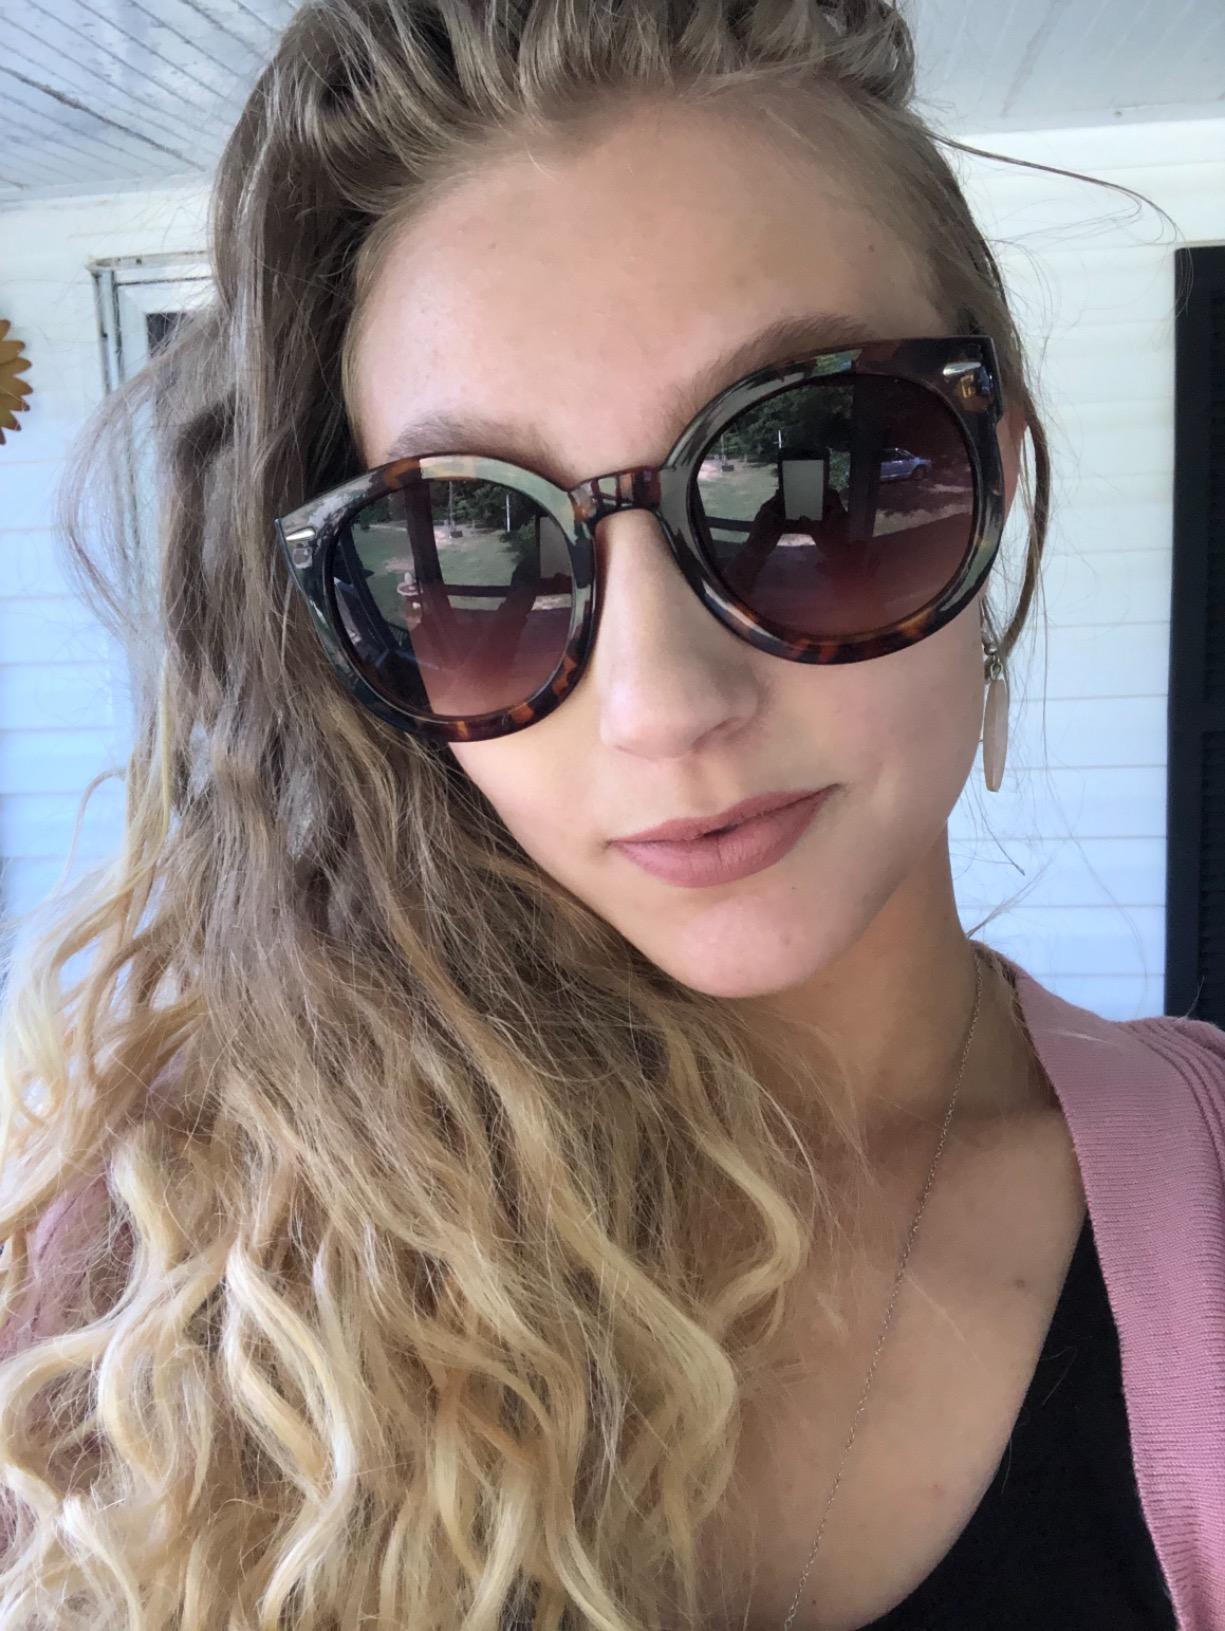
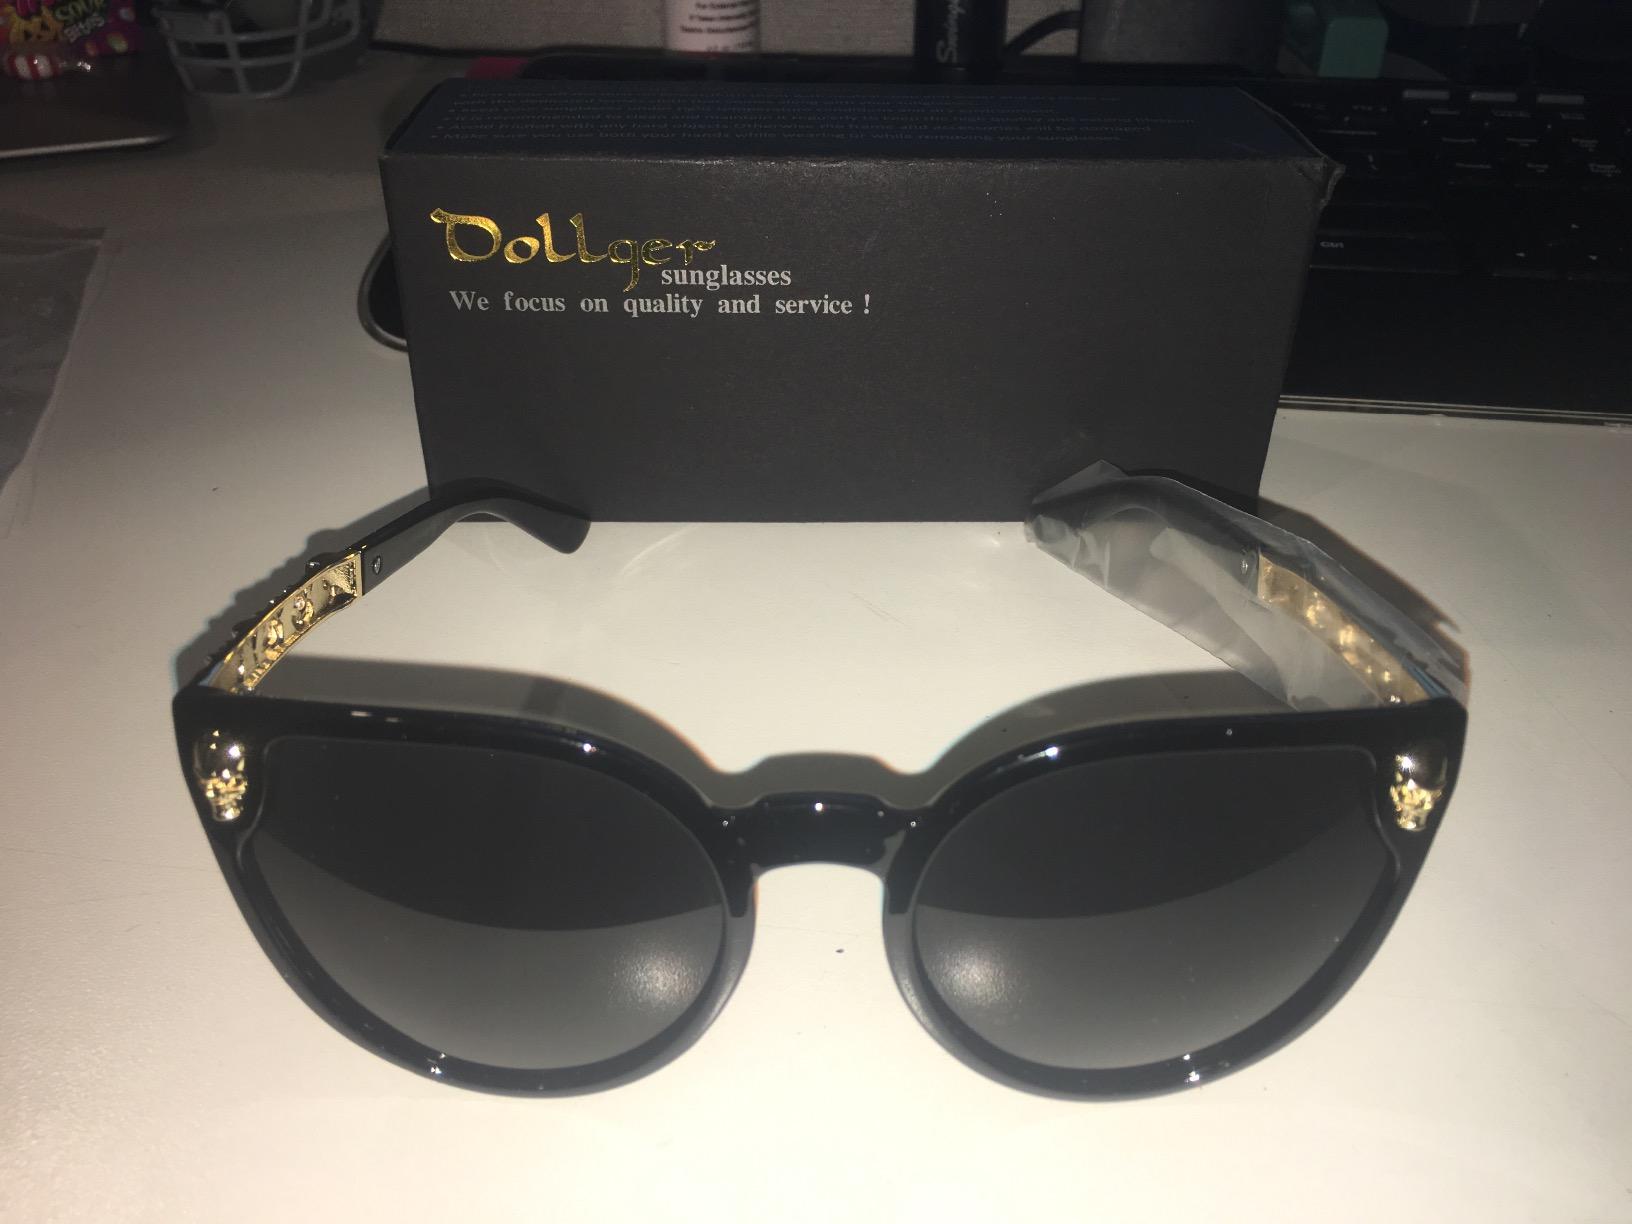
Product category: accessories_sunglasses
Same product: no